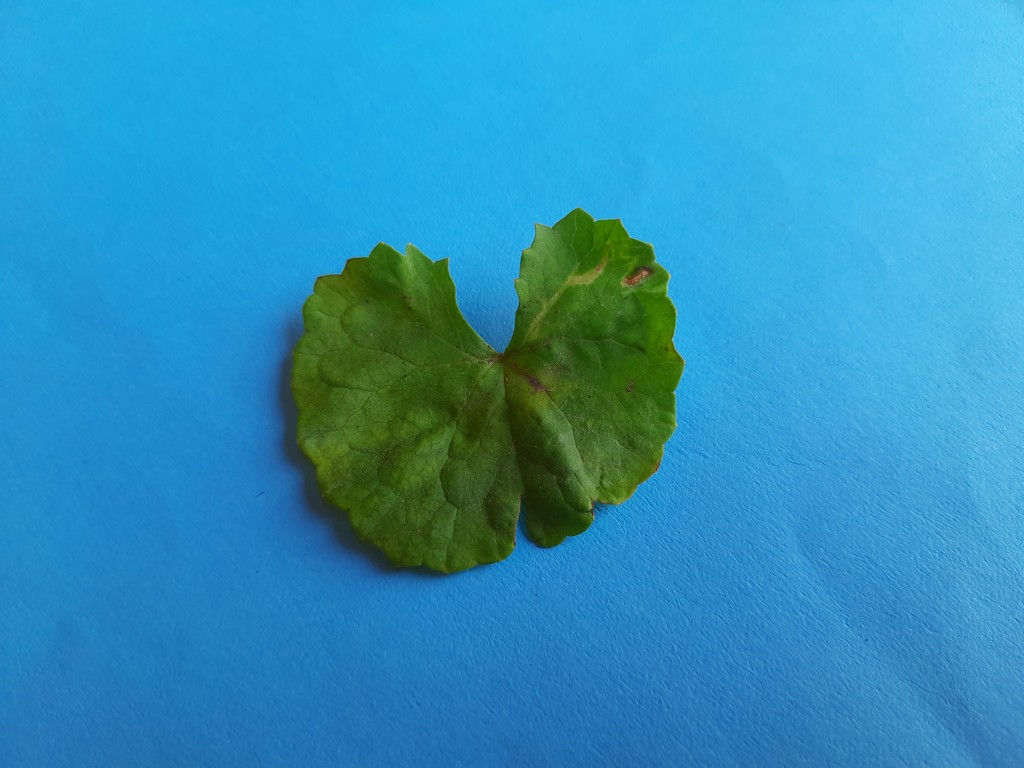
Label: Unhealthy